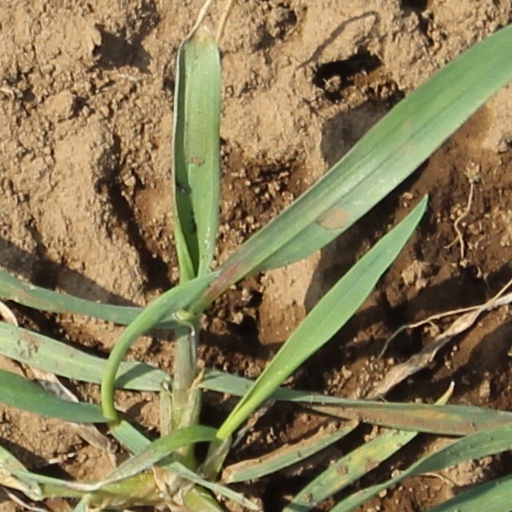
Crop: wheat